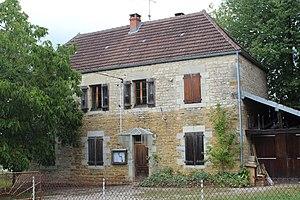
Mairie du Chateley.
Le Chateley est une commune française située dans le département du Jura en région Bourgogne-Franche-Comté.